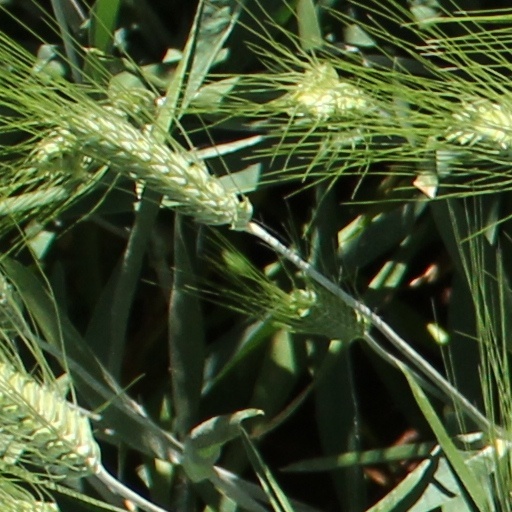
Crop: wheat